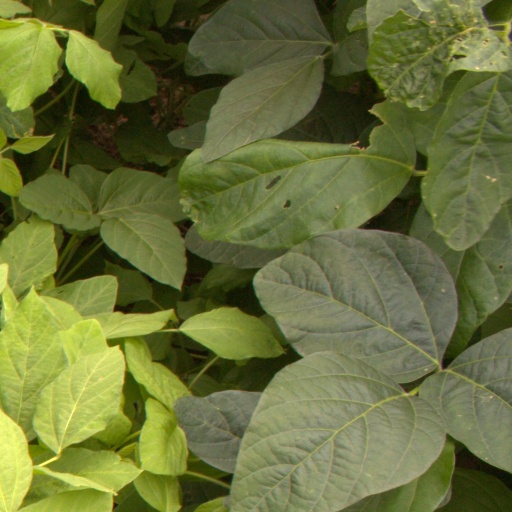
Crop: soybean